Five Civilized Tribes

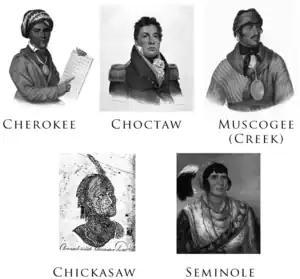
Illustrations of members of the Five Civilized Tribes painted between 1775 and 1850 (clockwise from top left): Sequoyah, Pushmataha, Selocta, Piominko, and Osceola

The term Five Civilized Tribes was applied by the United States government in the early federal period of the history of the United States to the five major Native American nations in the Southeast: the Cherokee, Chickasaw, Choctaw, Muscogee (Creek), and Seminoles. White Americans classified them as "civilized" because they had adopted attributes of the Anglo-American culture.